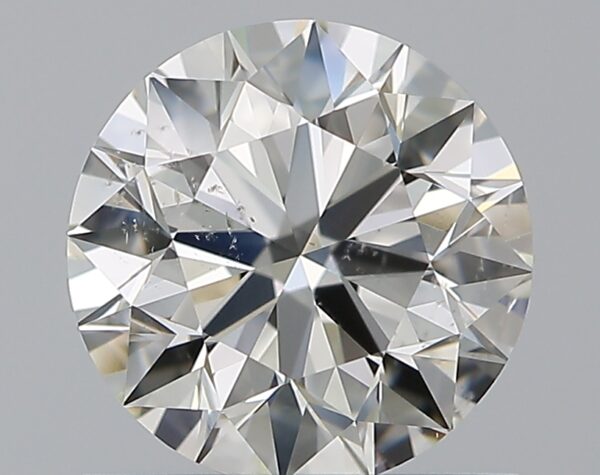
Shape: round
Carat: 0.9
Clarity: SI1
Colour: K
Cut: EX
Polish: EX
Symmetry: EX
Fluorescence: F
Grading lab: GIA
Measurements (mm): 6.12 x 6.16 x 3.85